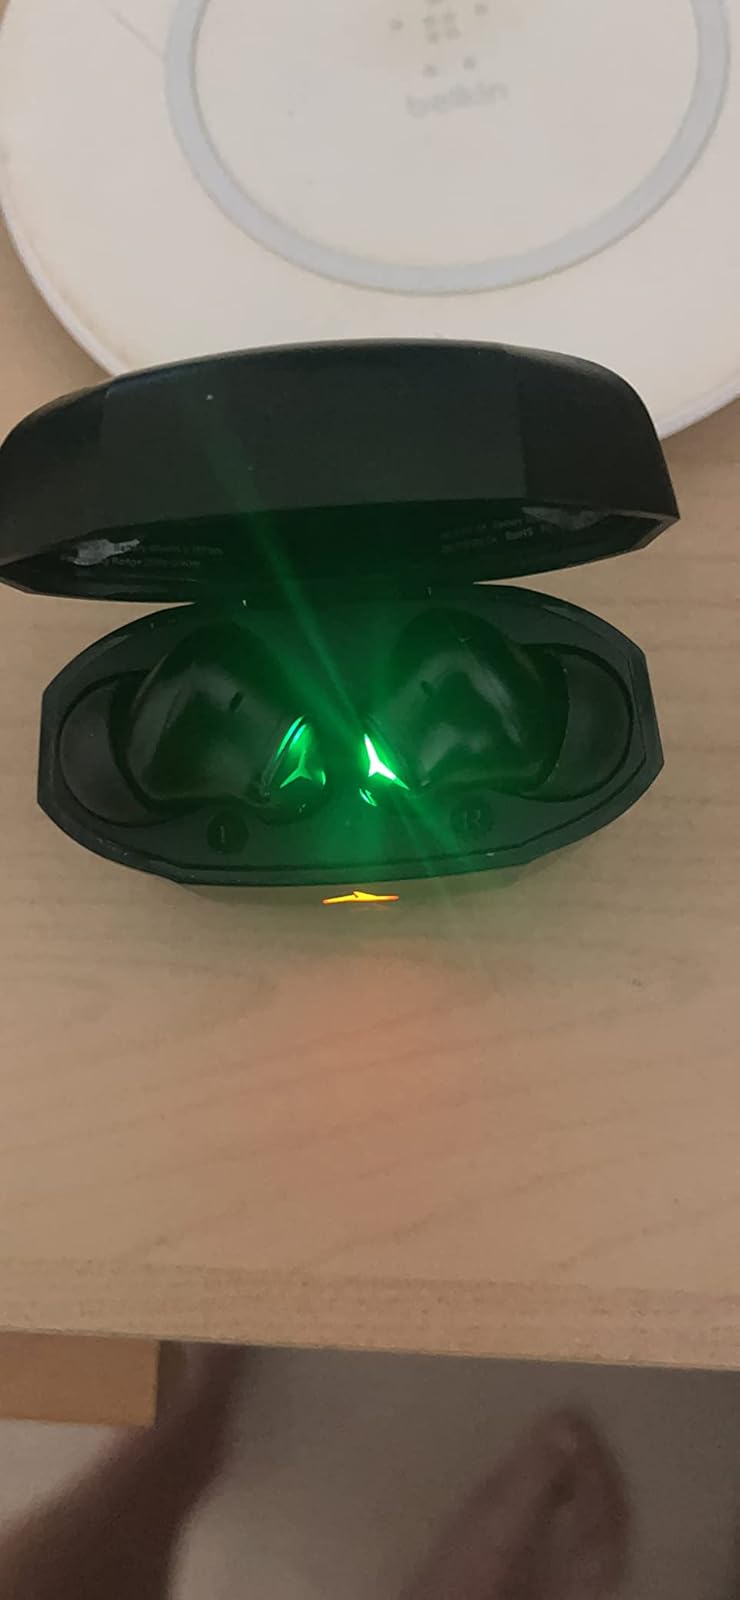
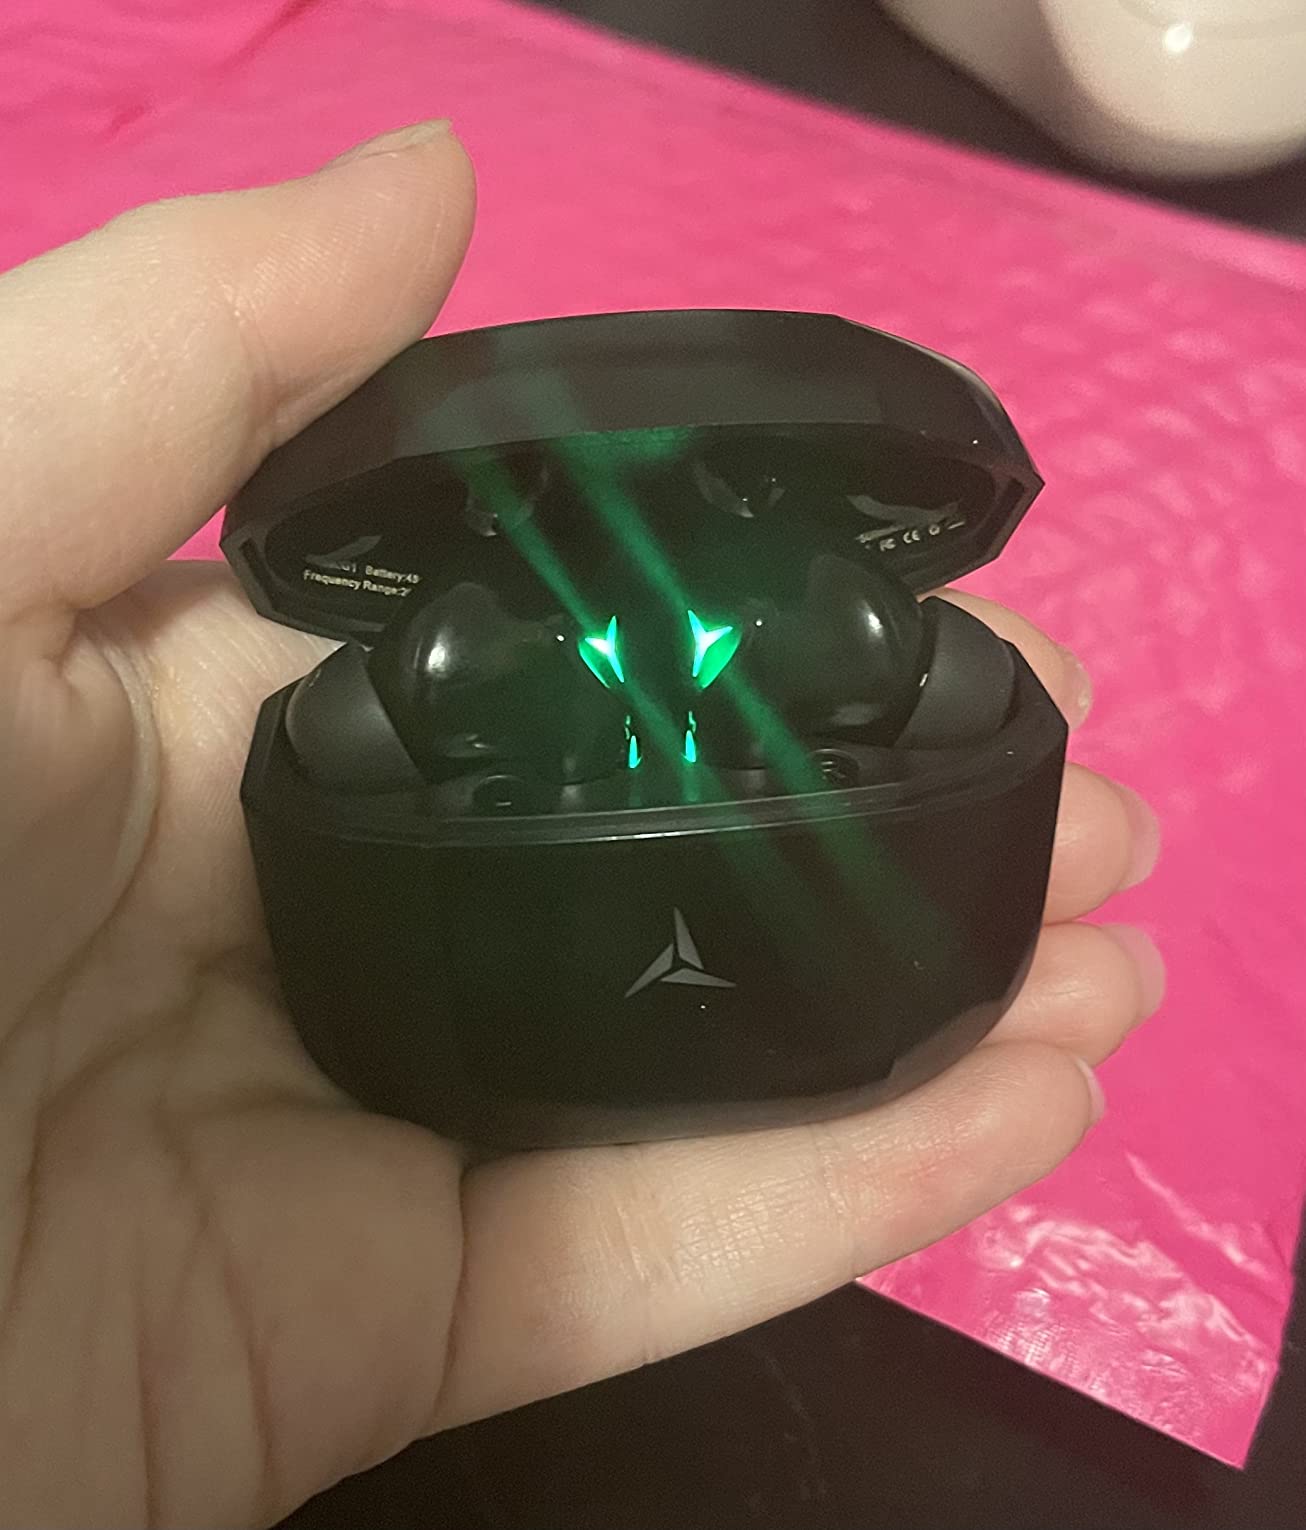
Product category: earbuds
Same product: yes